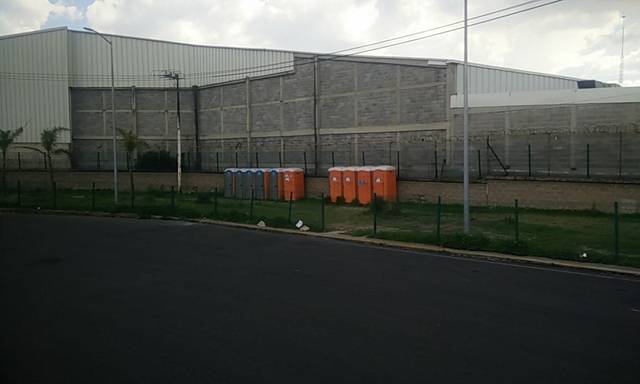
Region: Mexico
Coordinates: 19.715, -99.208